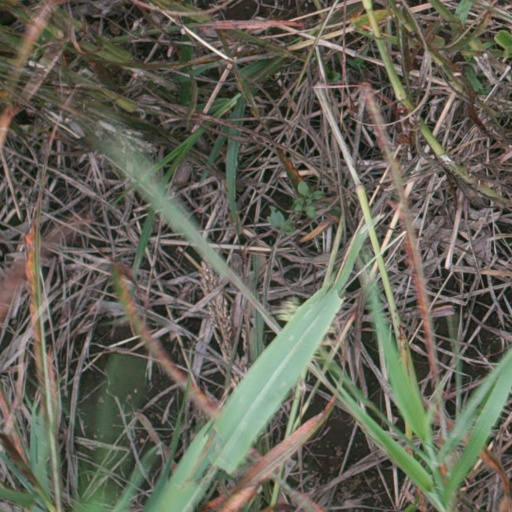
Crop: sorghum